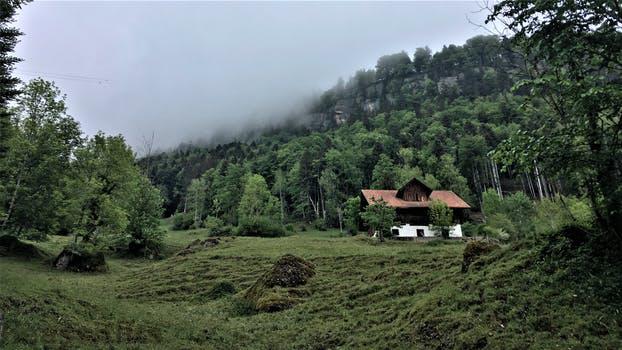
Label: Watermark